Royal Army Dental Corps

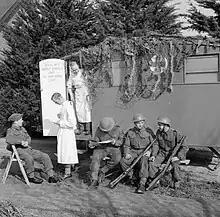
Soldiers wait for treatment outside a mobile unit of the Army Dental Corps, Canterbury, March 1941.

The Royal Army Dental Corps (RADC) has been involved in various wars and military operations throughout its history. Some of the major conflicts in which the RADC has played a role include: